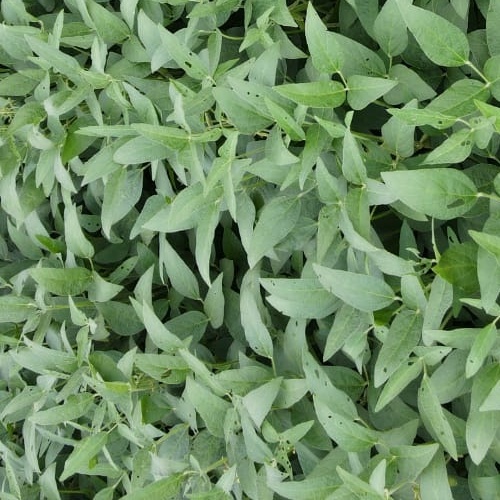
Label: Diabrotica_speciosa